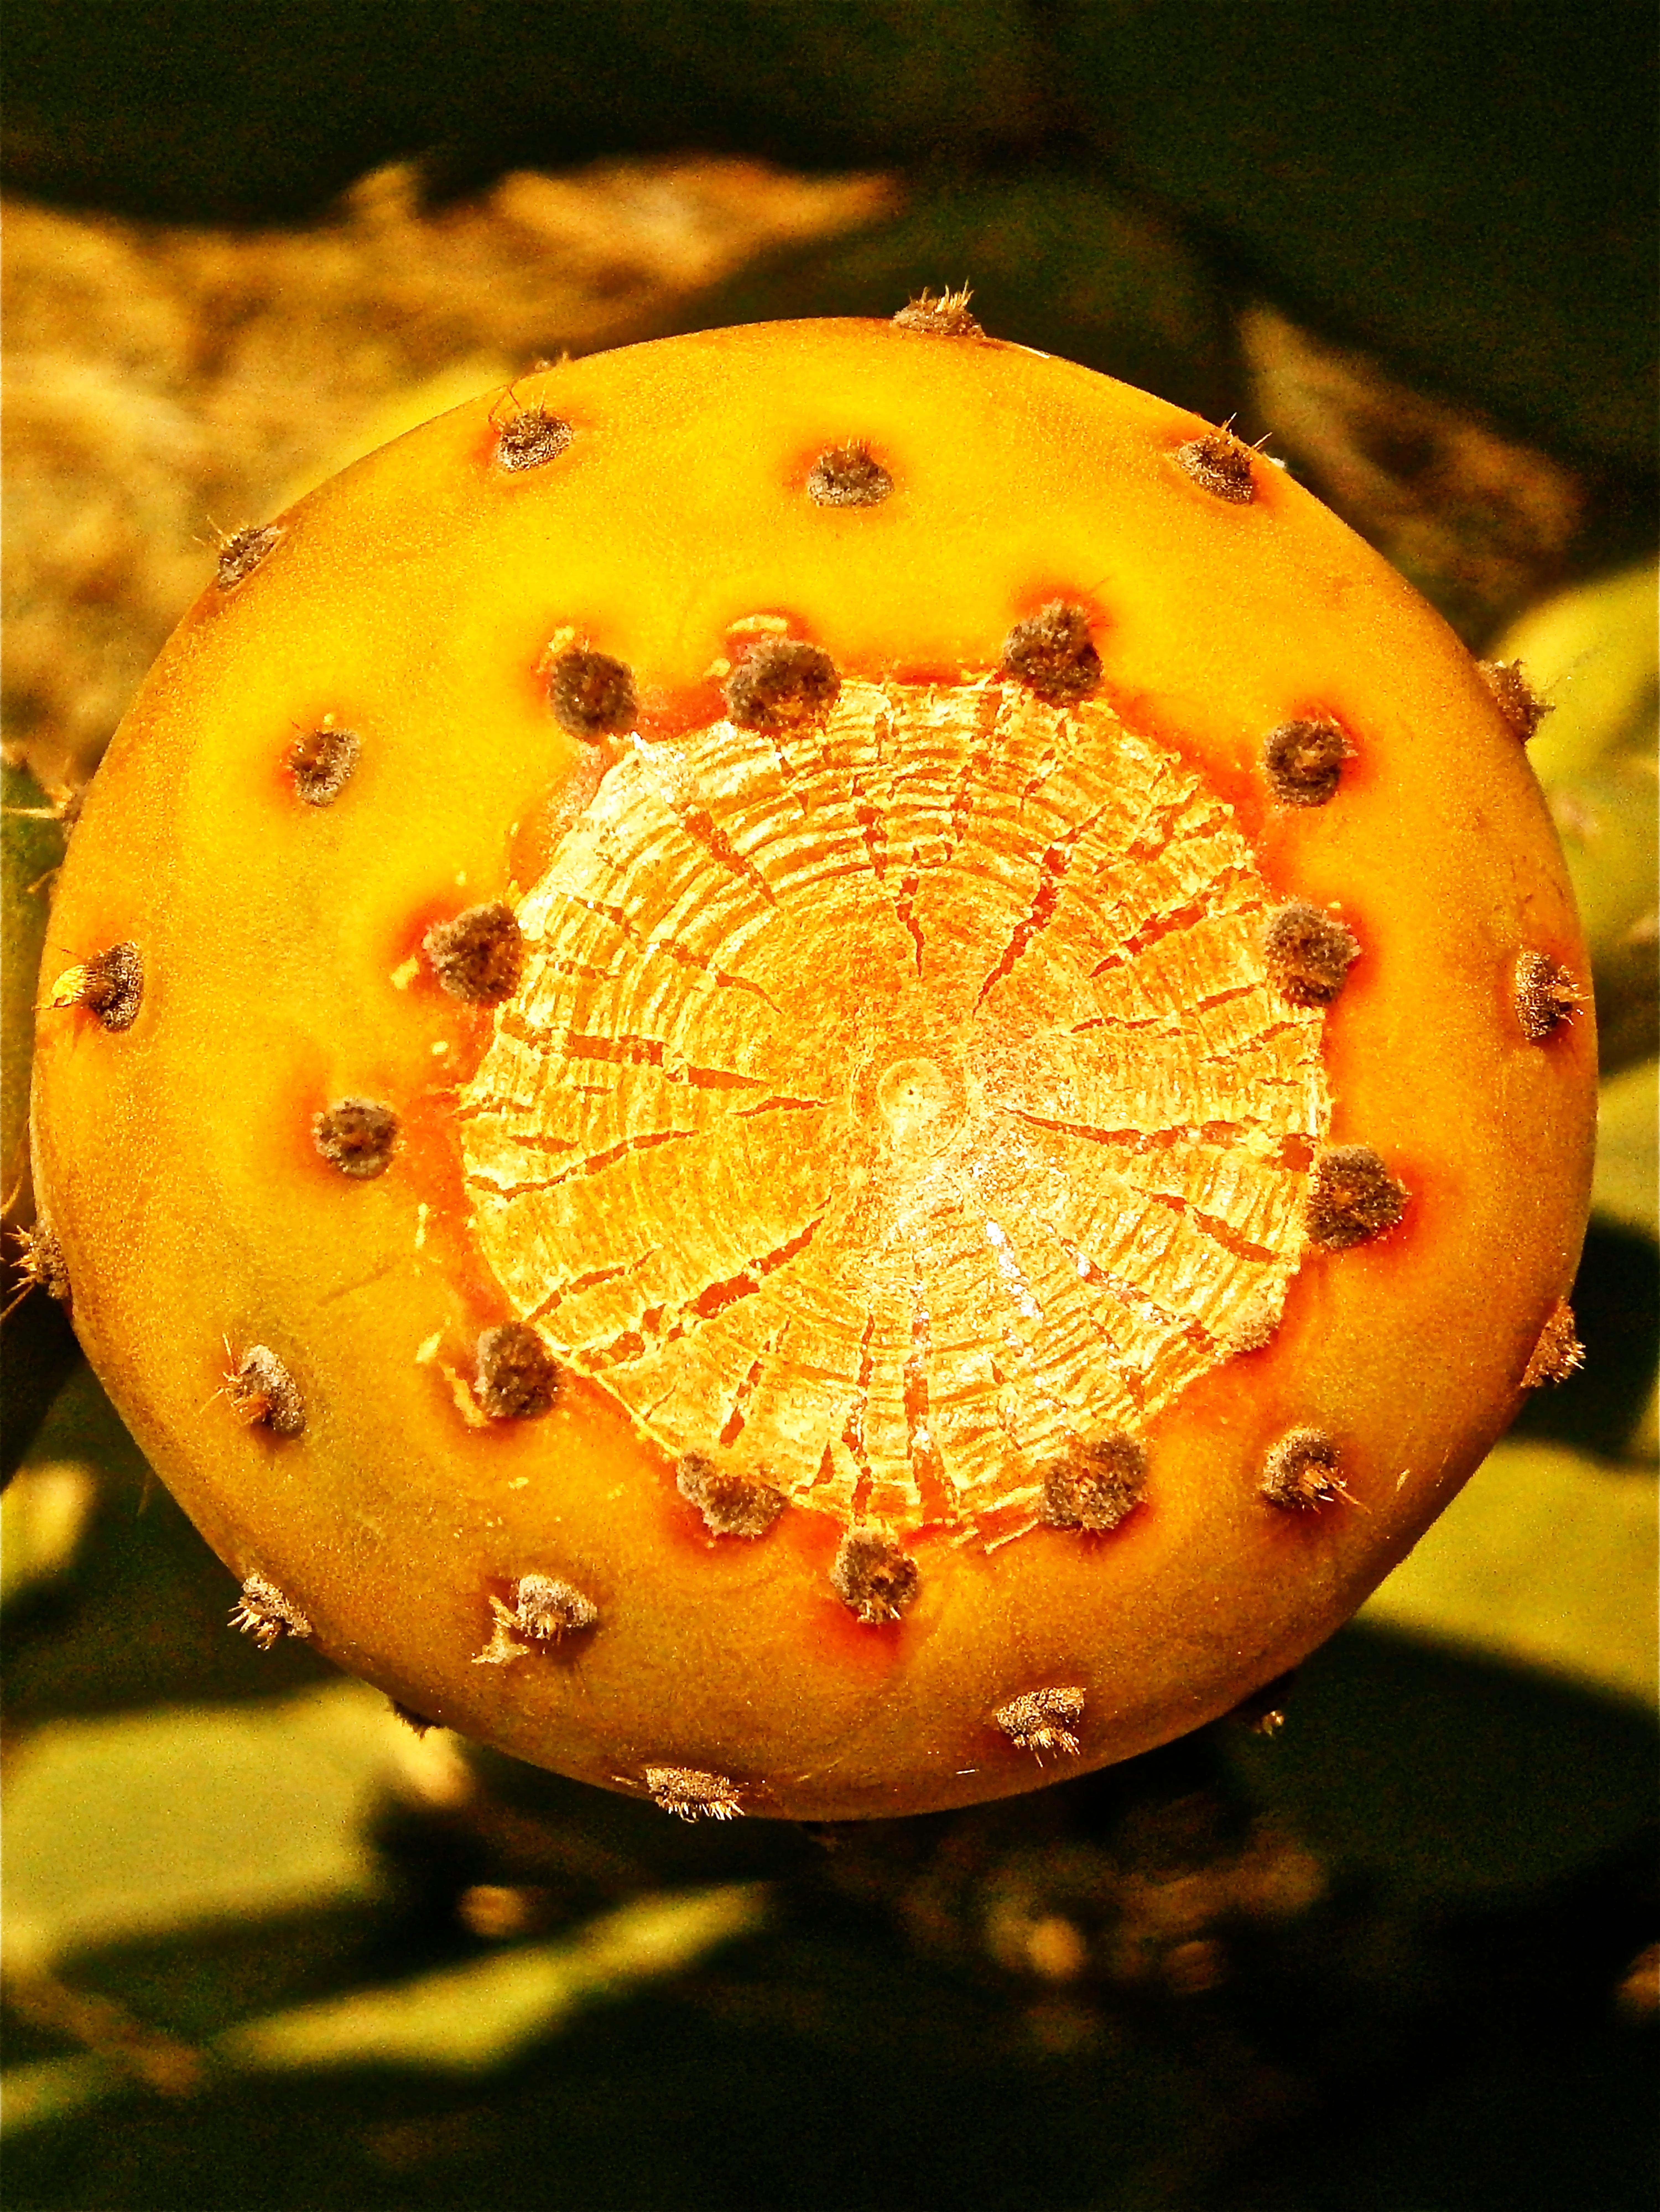
nature, cactus, plant, photography, fruit, leaf, flower, food, produce, vegetable, autumn, botany, yellow, flora, gourd, close up, macro photography, flowering plant, prickly pear cactus, land plant